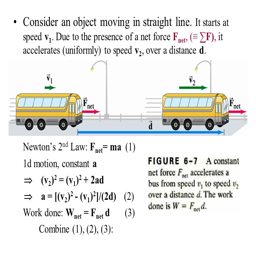
consider an object moving in straight line .